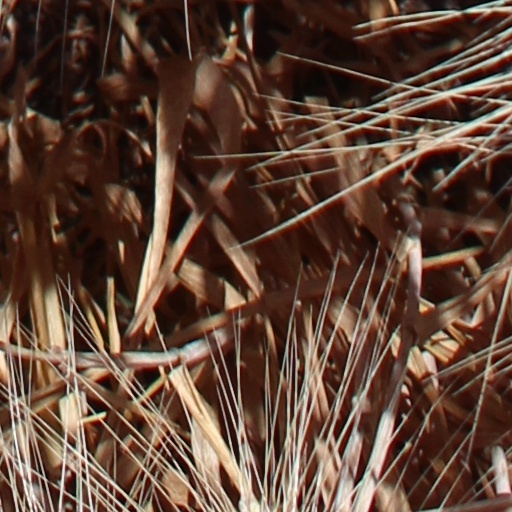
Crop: wheat